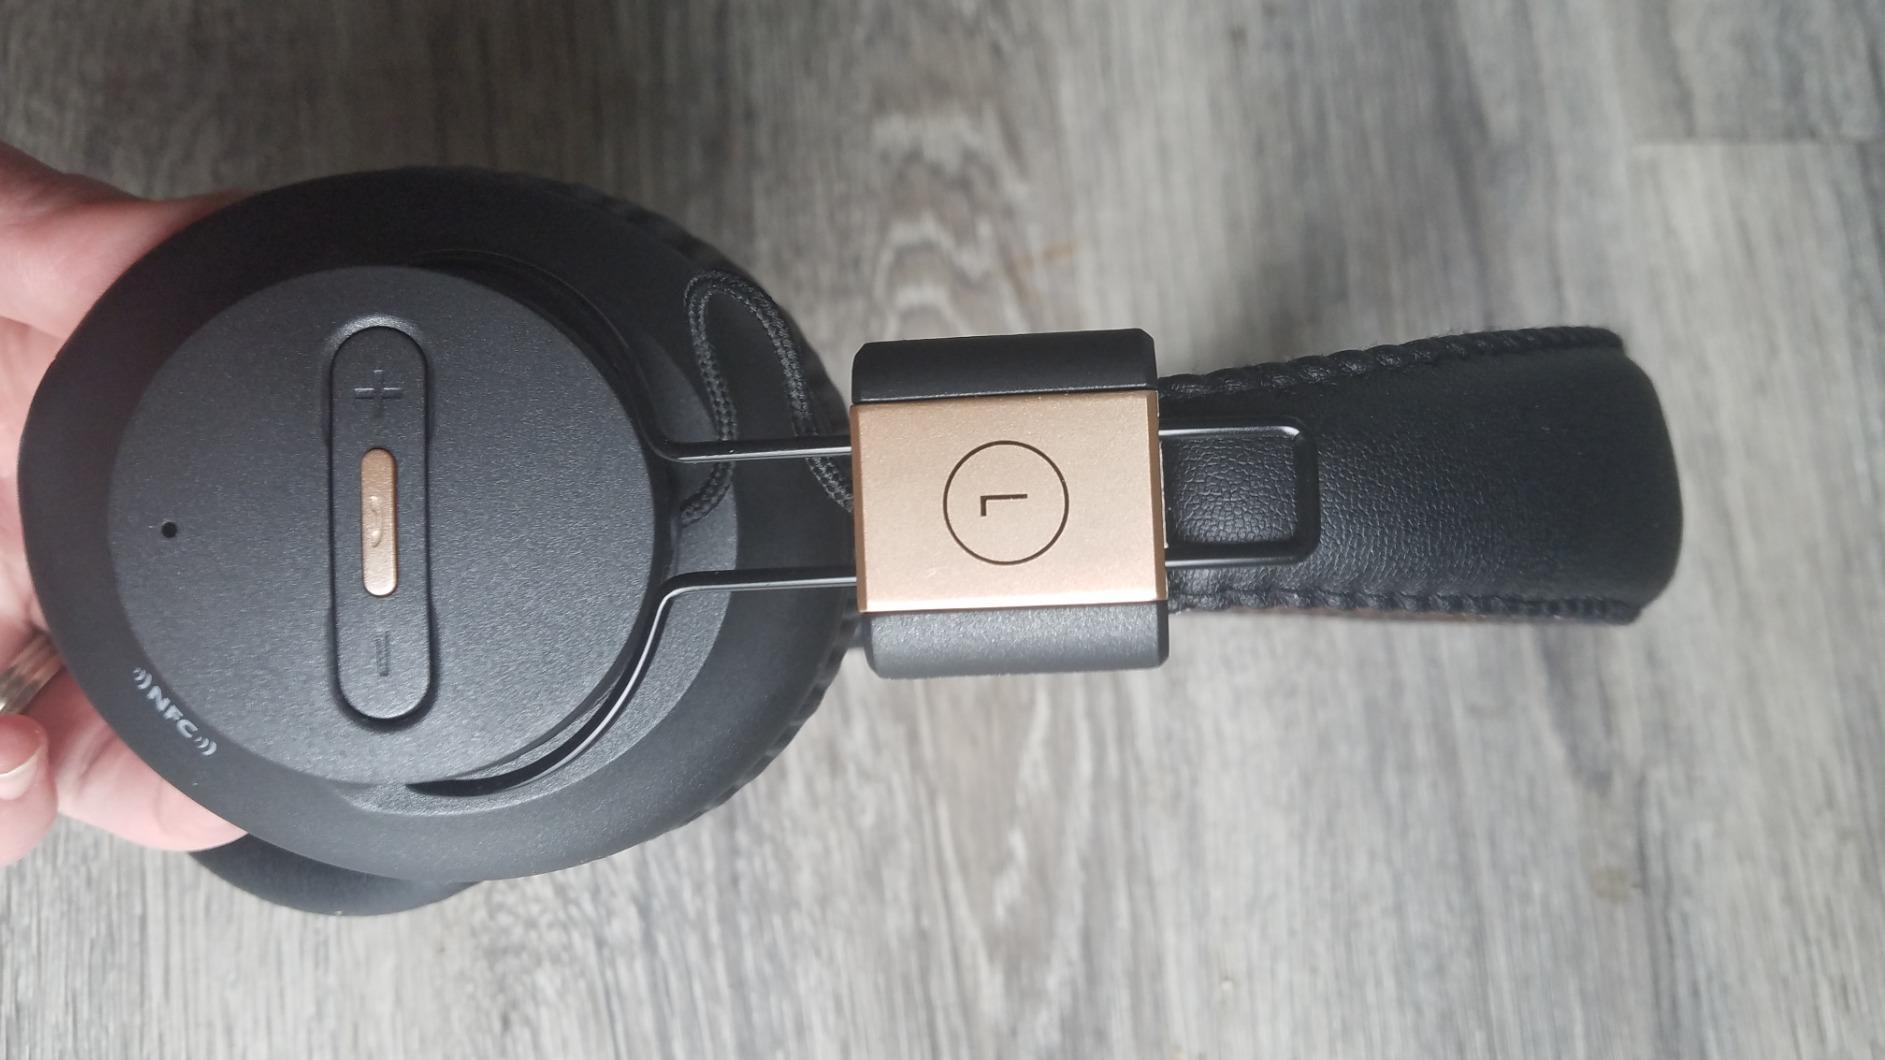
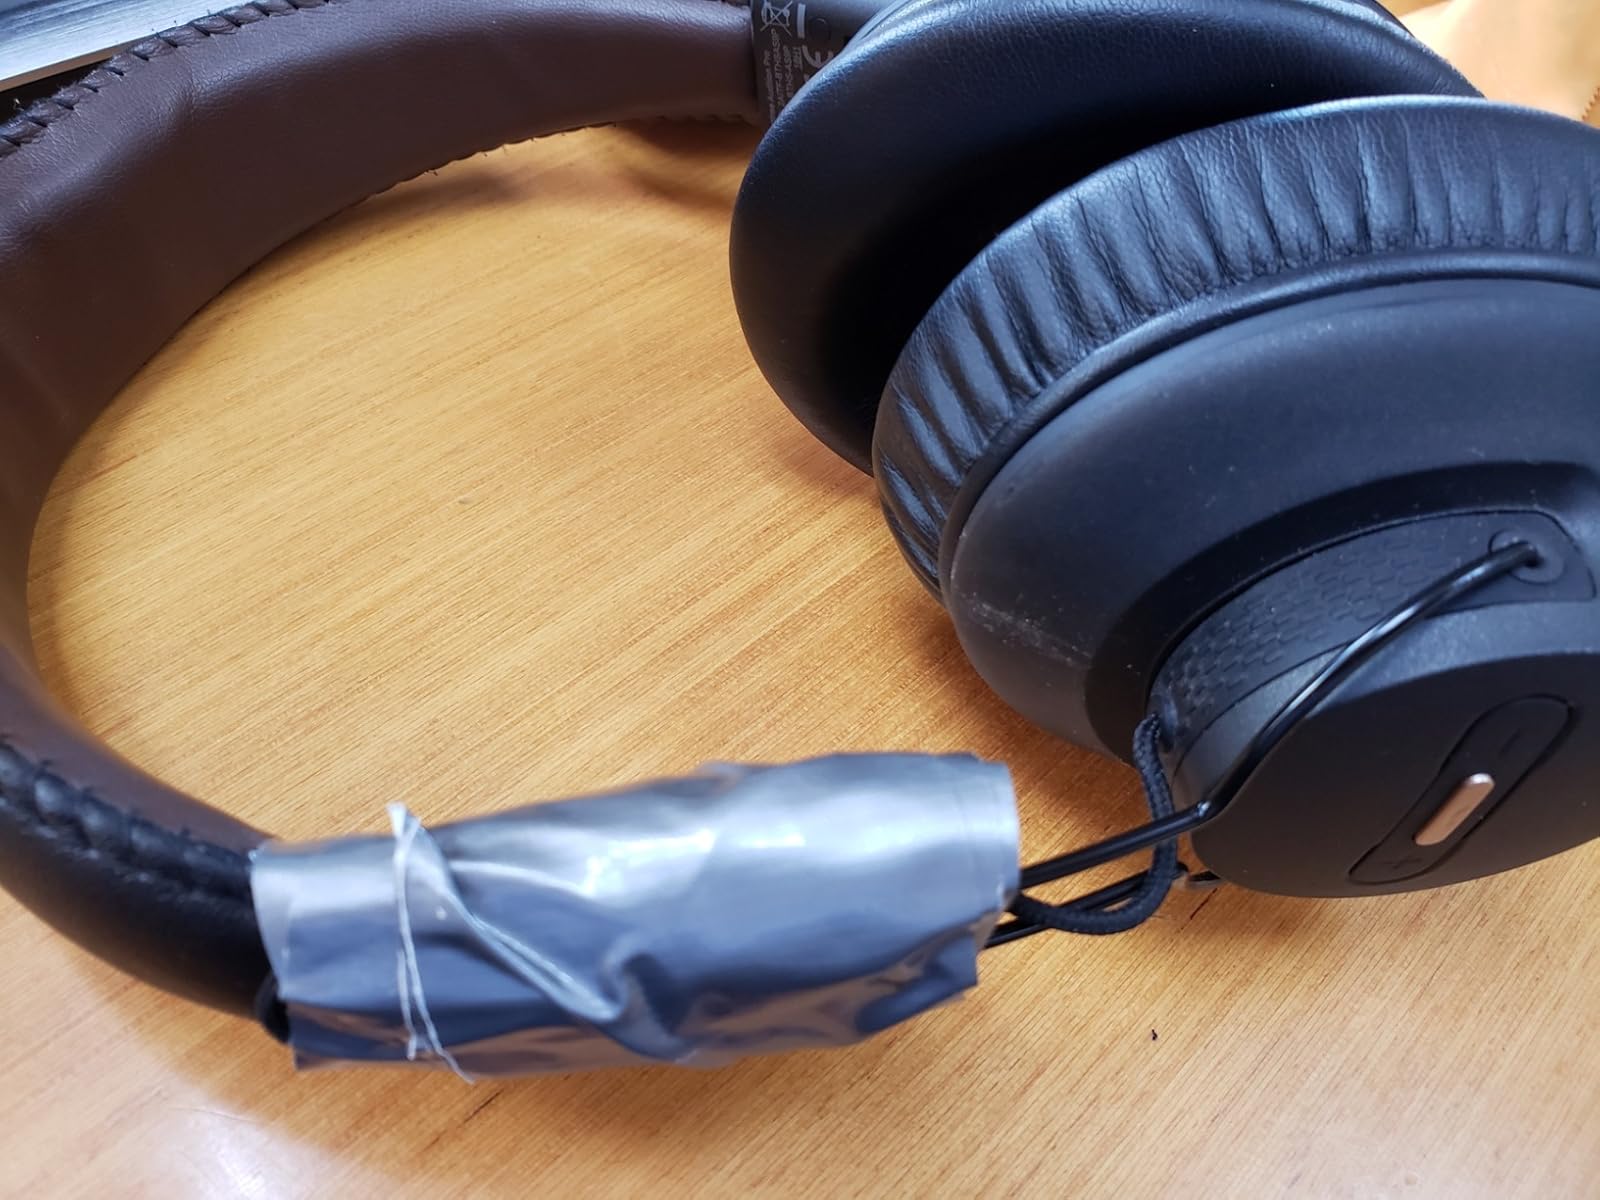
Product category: headphones
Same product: yes